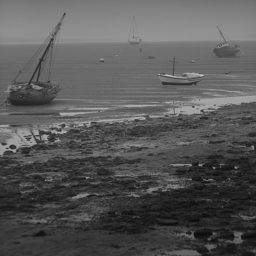
A ocean filled with boats floating by a beach.
A group of boats lying in a dried out bay with almost no water.
Black and white image of beached boats near the shore.
A vintage photo of hurricane damage to boats.
Assorted fishing boats near beach during low tide.